Addington Railway Workshops

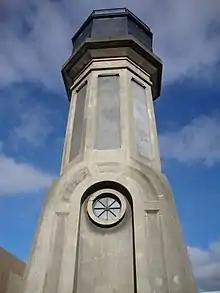
Addington Water Tower with some damage from the February 2011 Christchurch earthquake

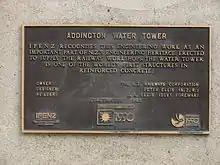
Water tower plaque.

The Addington Railway Workshops was a major railway workshops established in the Christchurch suburb of Addington in 1877 by the Public Works Department, and transferred in 1880 to the newly formed New Zealand Railways Department (NZR). The workshops closed in 1990.